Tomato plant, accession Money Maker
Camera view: bottom (45 deg); turntable rotation: 300 degrees
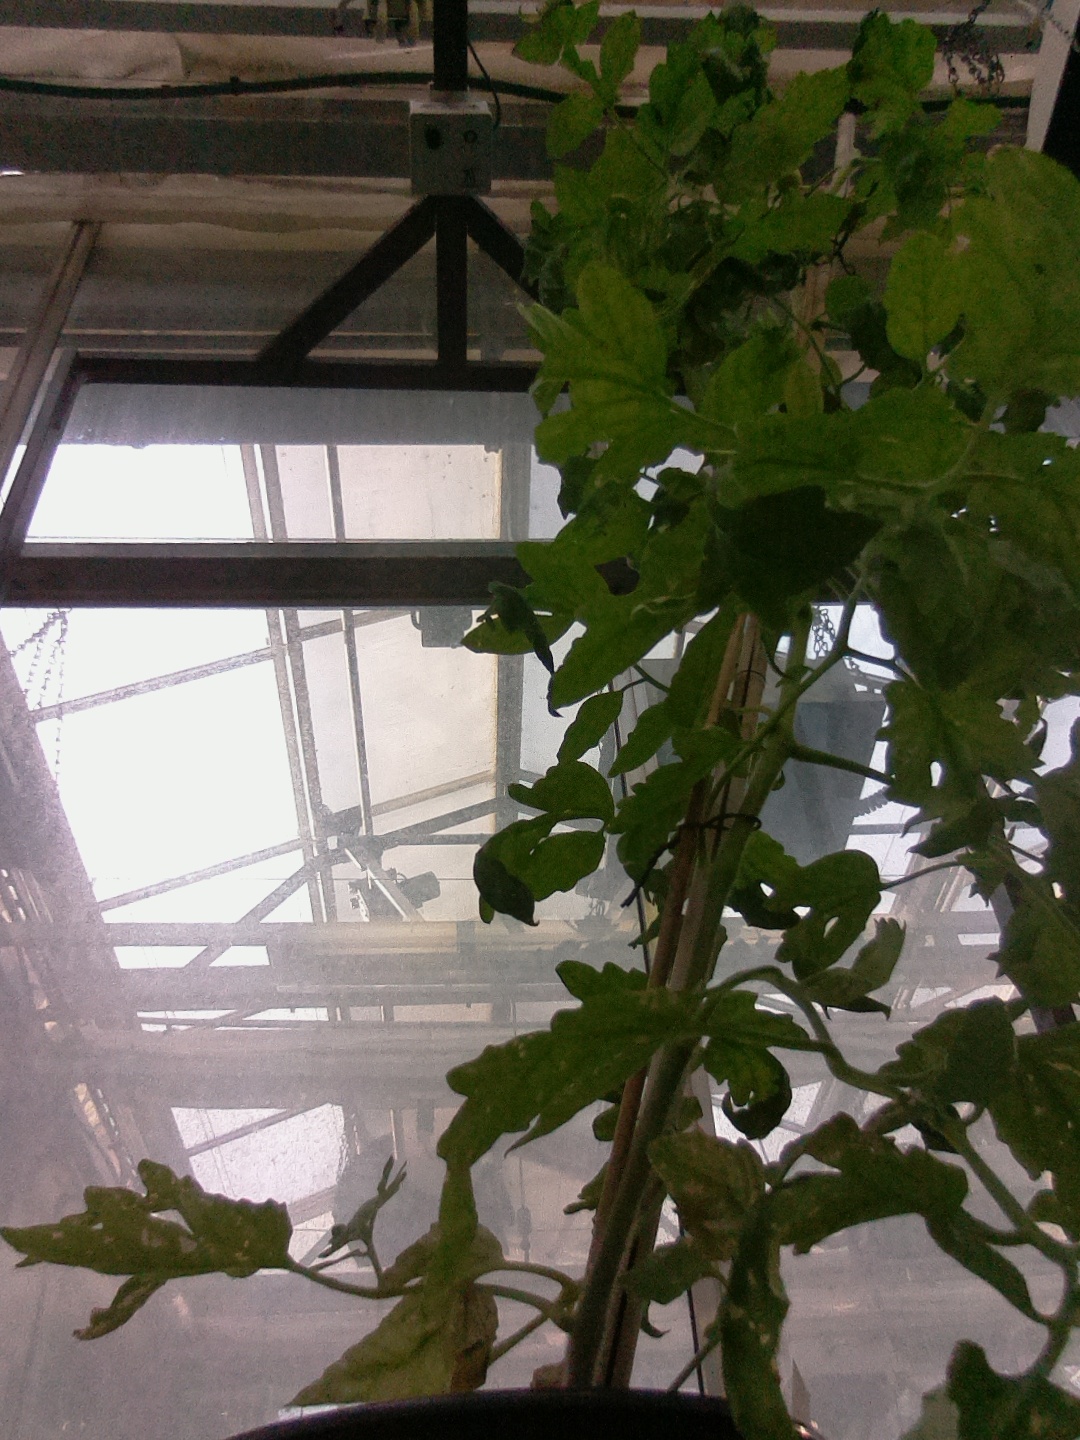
BBCH growth stage 70: Fruits at the main stem or branches visibles